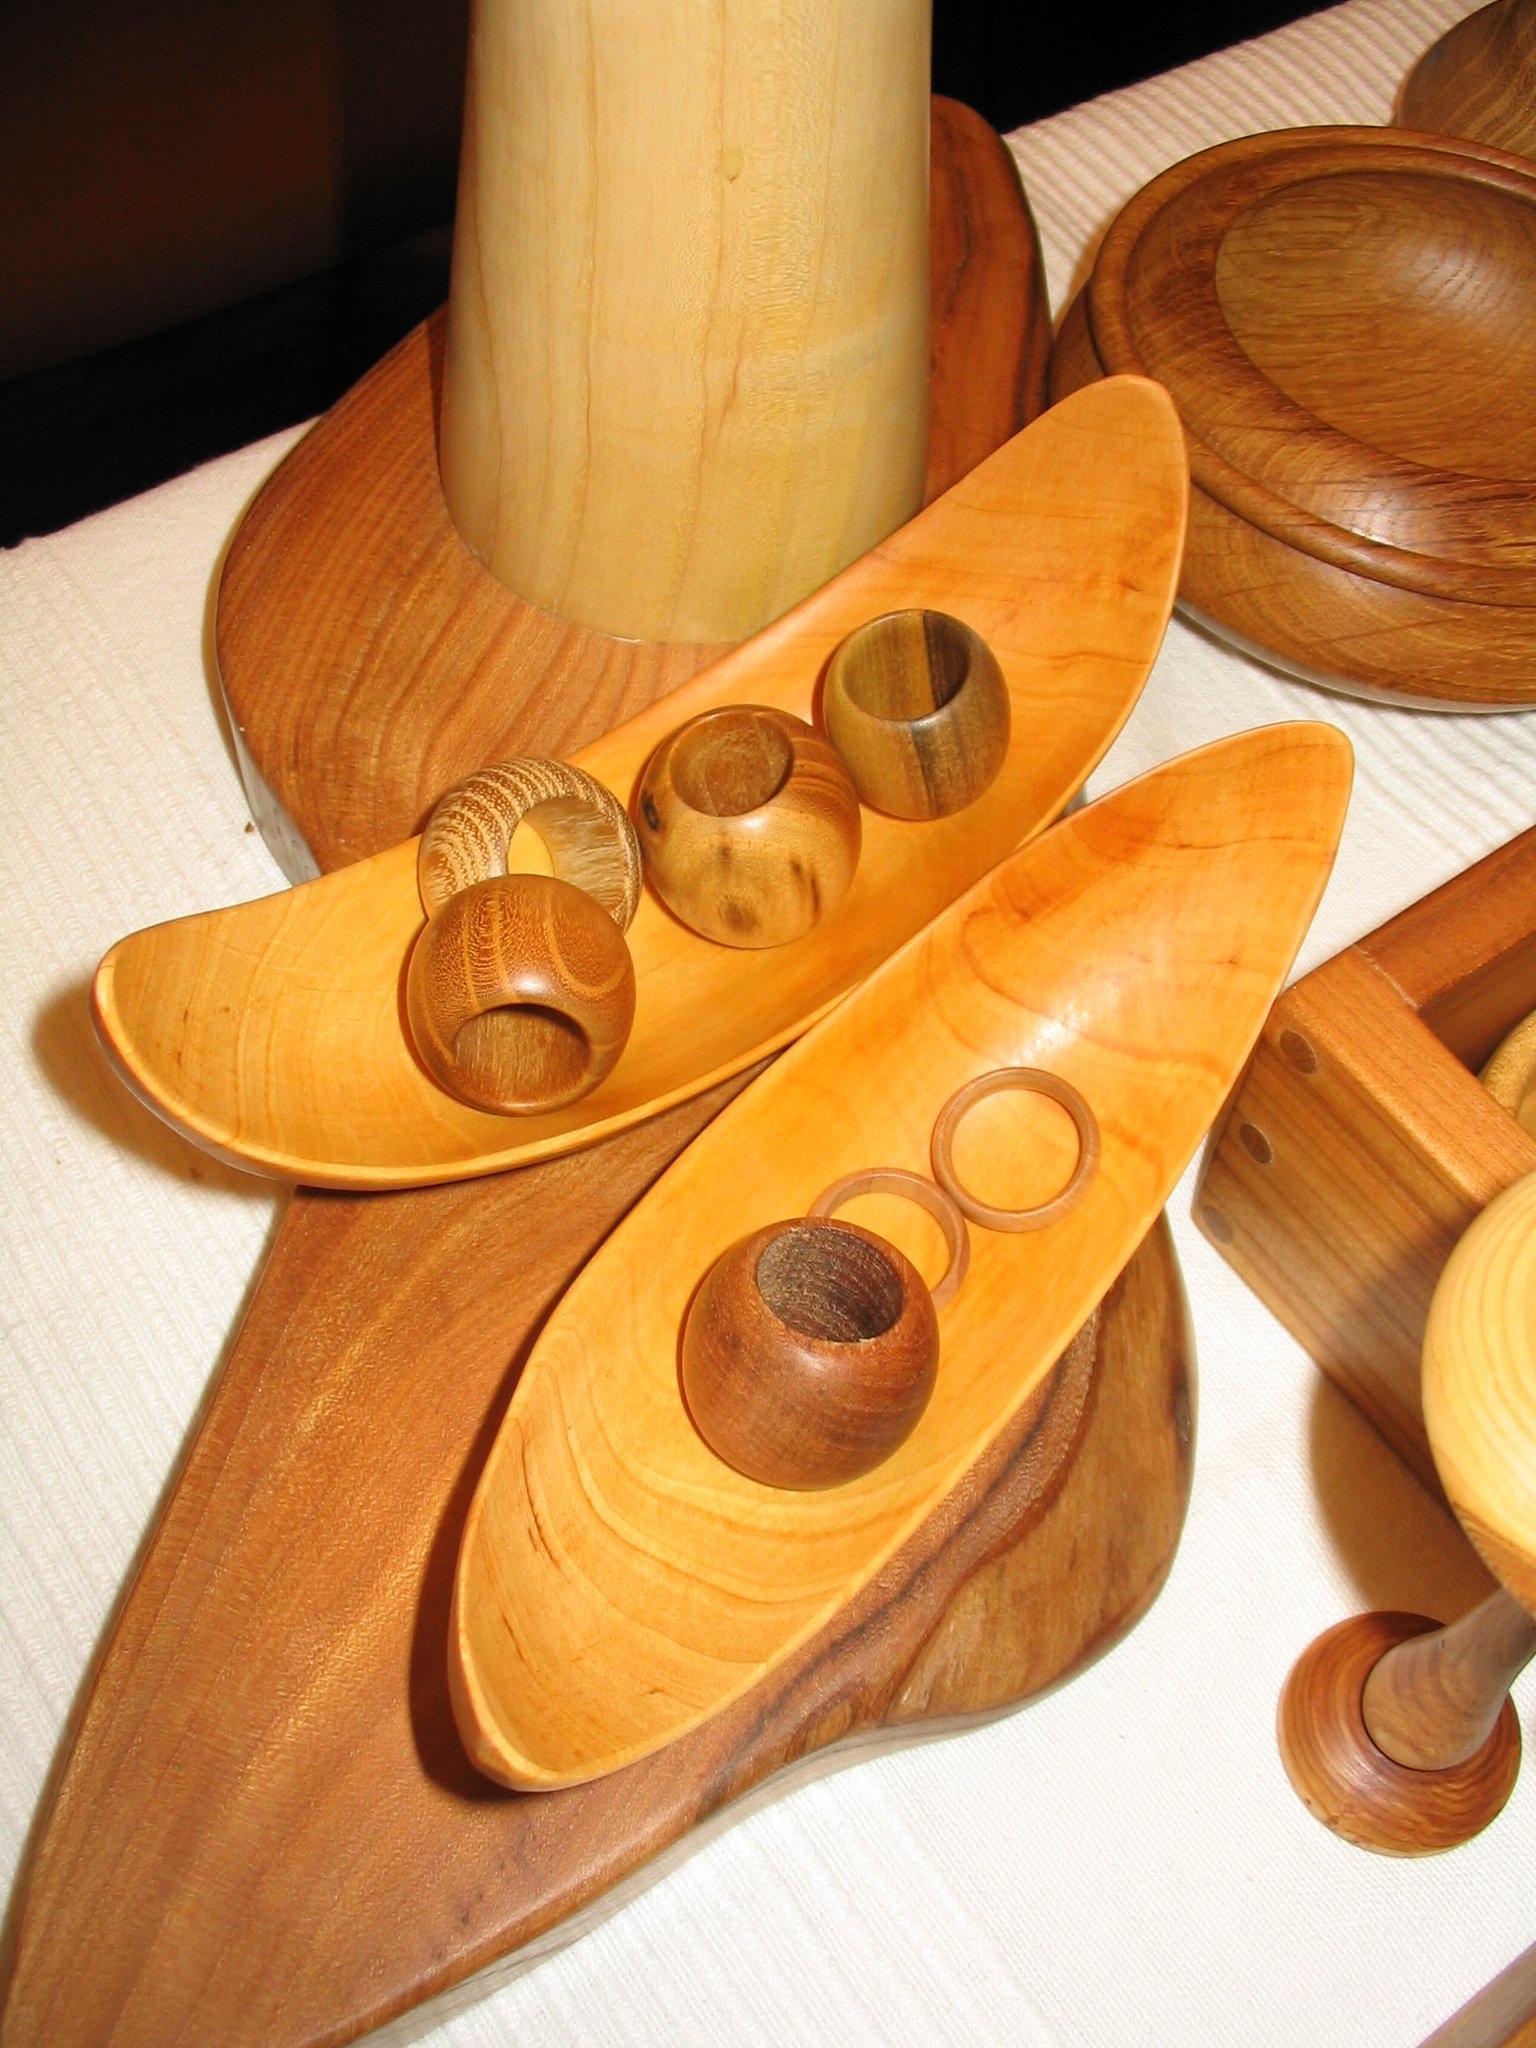
wood, horn, food, produce, musical instrument, creativity, carving, form, arts crafts, turned, man made object, wooden bowls